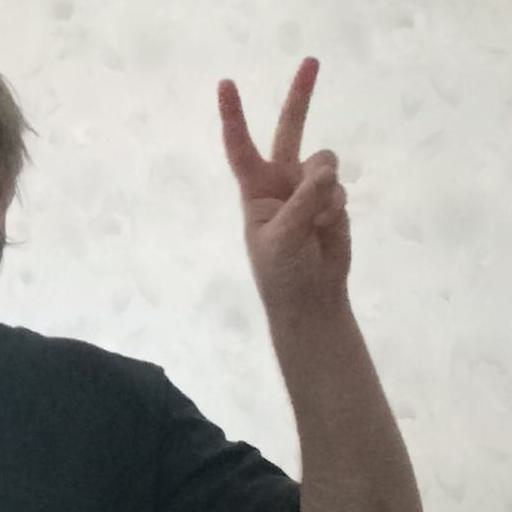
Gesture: peace